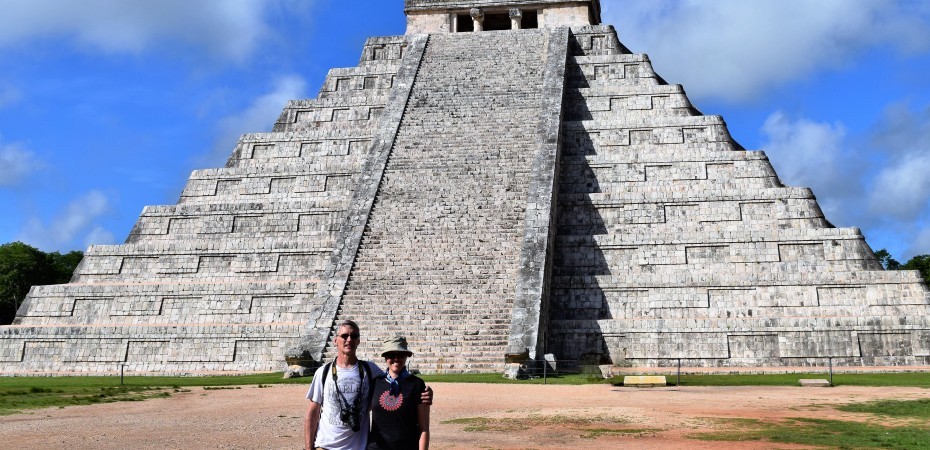
Landmark: Chichen Itza